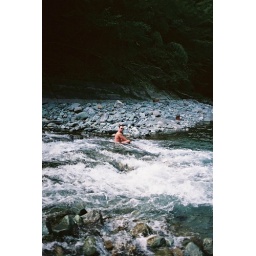
Ben sitting in a river, the madman. I went swimming in that river and I nearly died, I tell you.